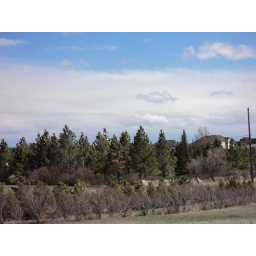
Needles changing color after being attacked by mountain pine beetles in Cheyenne, WY